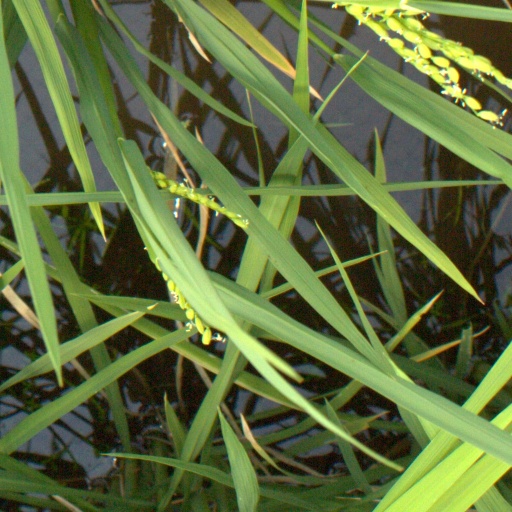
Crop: rice